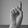
ASL letter: D